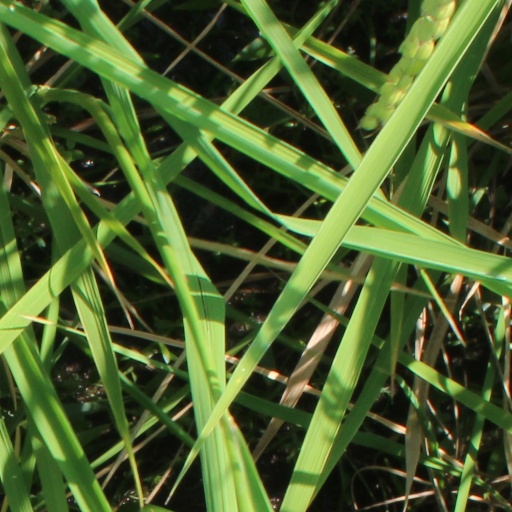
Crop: rice